Chattanooga campaign

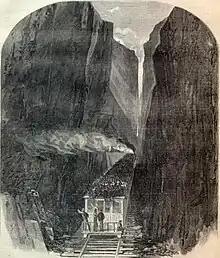
Union reinforcements, destined for the Army of the Cumberland, being moved by train through Louisville–Nashville to Chattanooga, October 1863 as part of the preparation for operations against Confederate forces based around Chattanooga.

Bragg had three courses of action. He could outflank Rosecrans by crossing the Tennessee either below or above the city, assault the Union force directly in their fortifications, or starve the Federals by establishing a siege line. The flanking option was deemed to be impracticable because Bragg's army was short on ammunition, they had no pontoons for river crossing, and Longstreet's corps from Virginia had arrived at Chickamauga without wagons. A direct assault was too costly against a well-fortified enemy. Receiving intelligence that Rosecrans's men had only six days of rations, Bragg chose the siege option, while attempting to accumulate sufficient logistical capability to cross the Tennessee.